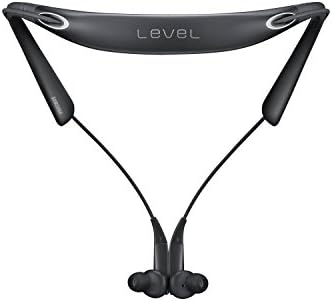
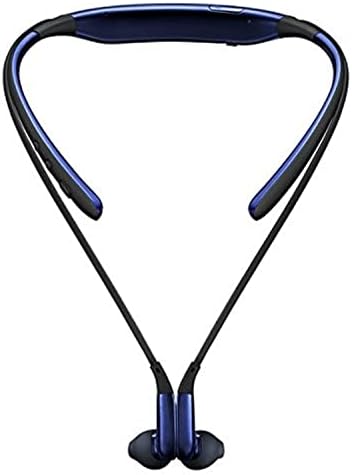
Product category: headphones
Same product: no